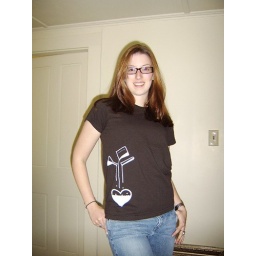
Bethany in the brown "Fill Me Up" shirt